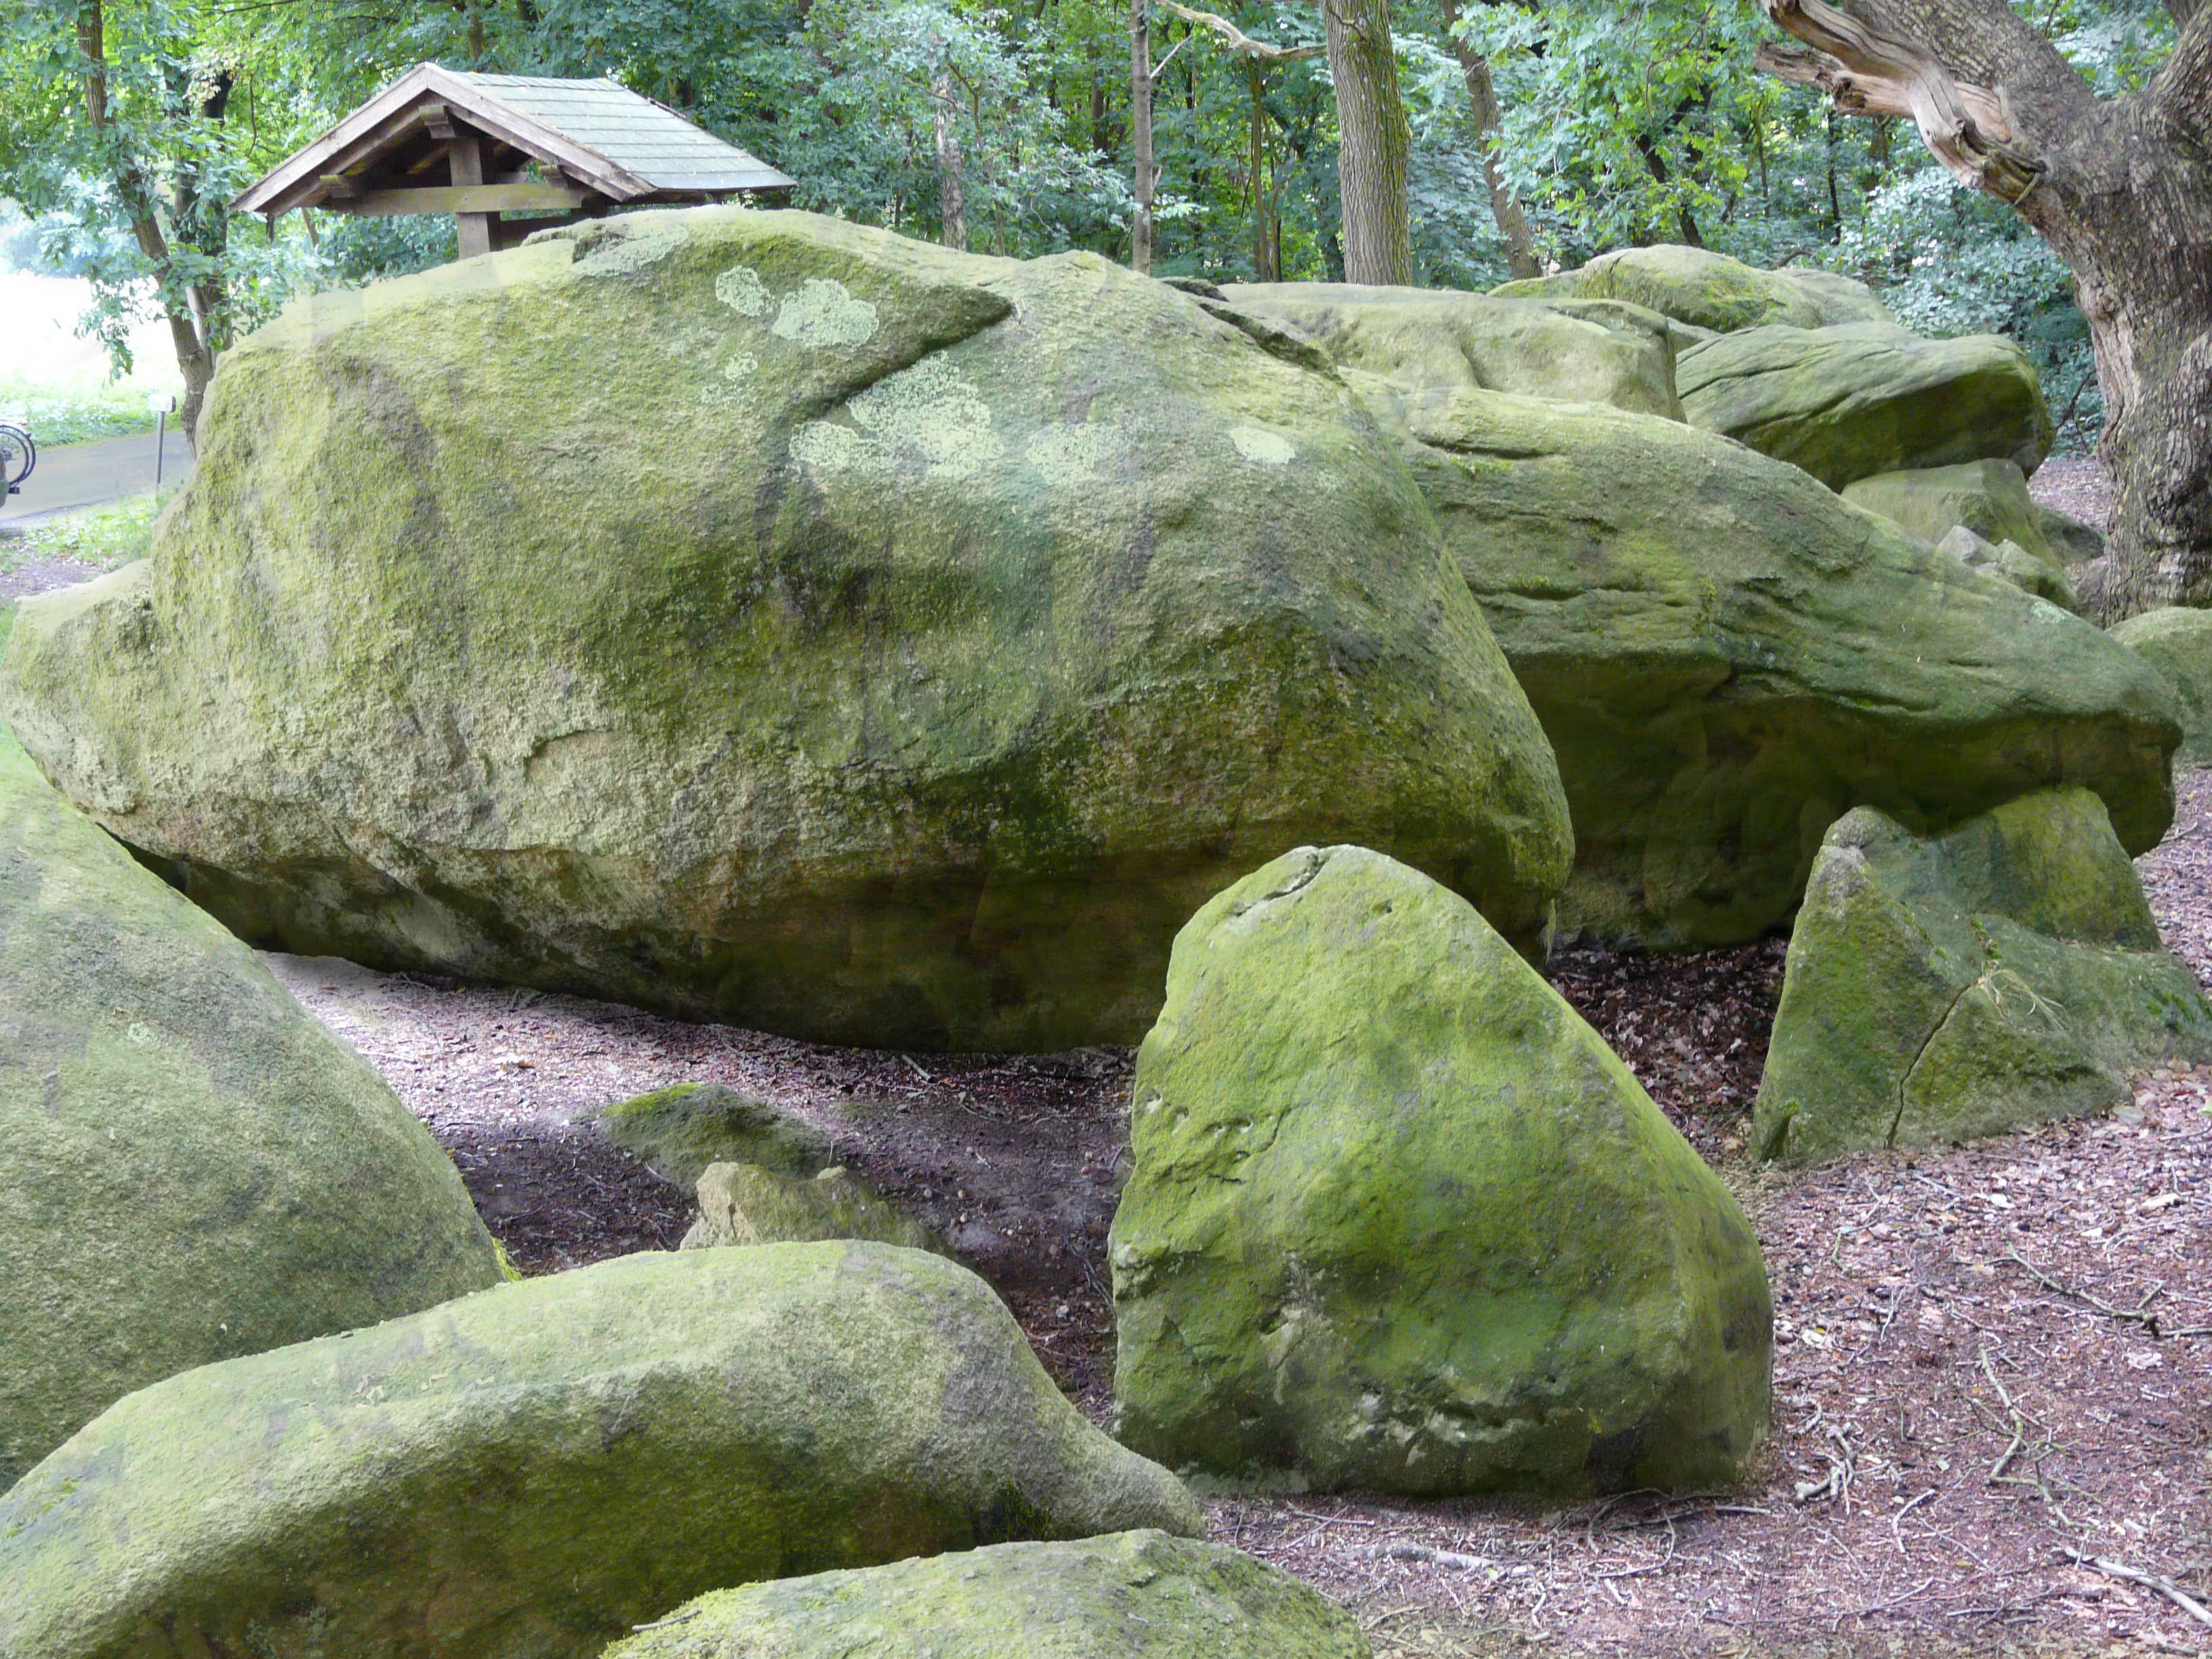
tree, nature, forest, rock, leaf, monument, statue, green, botany, garden, material, sculpture, stones, art, geology, boulder, cairn